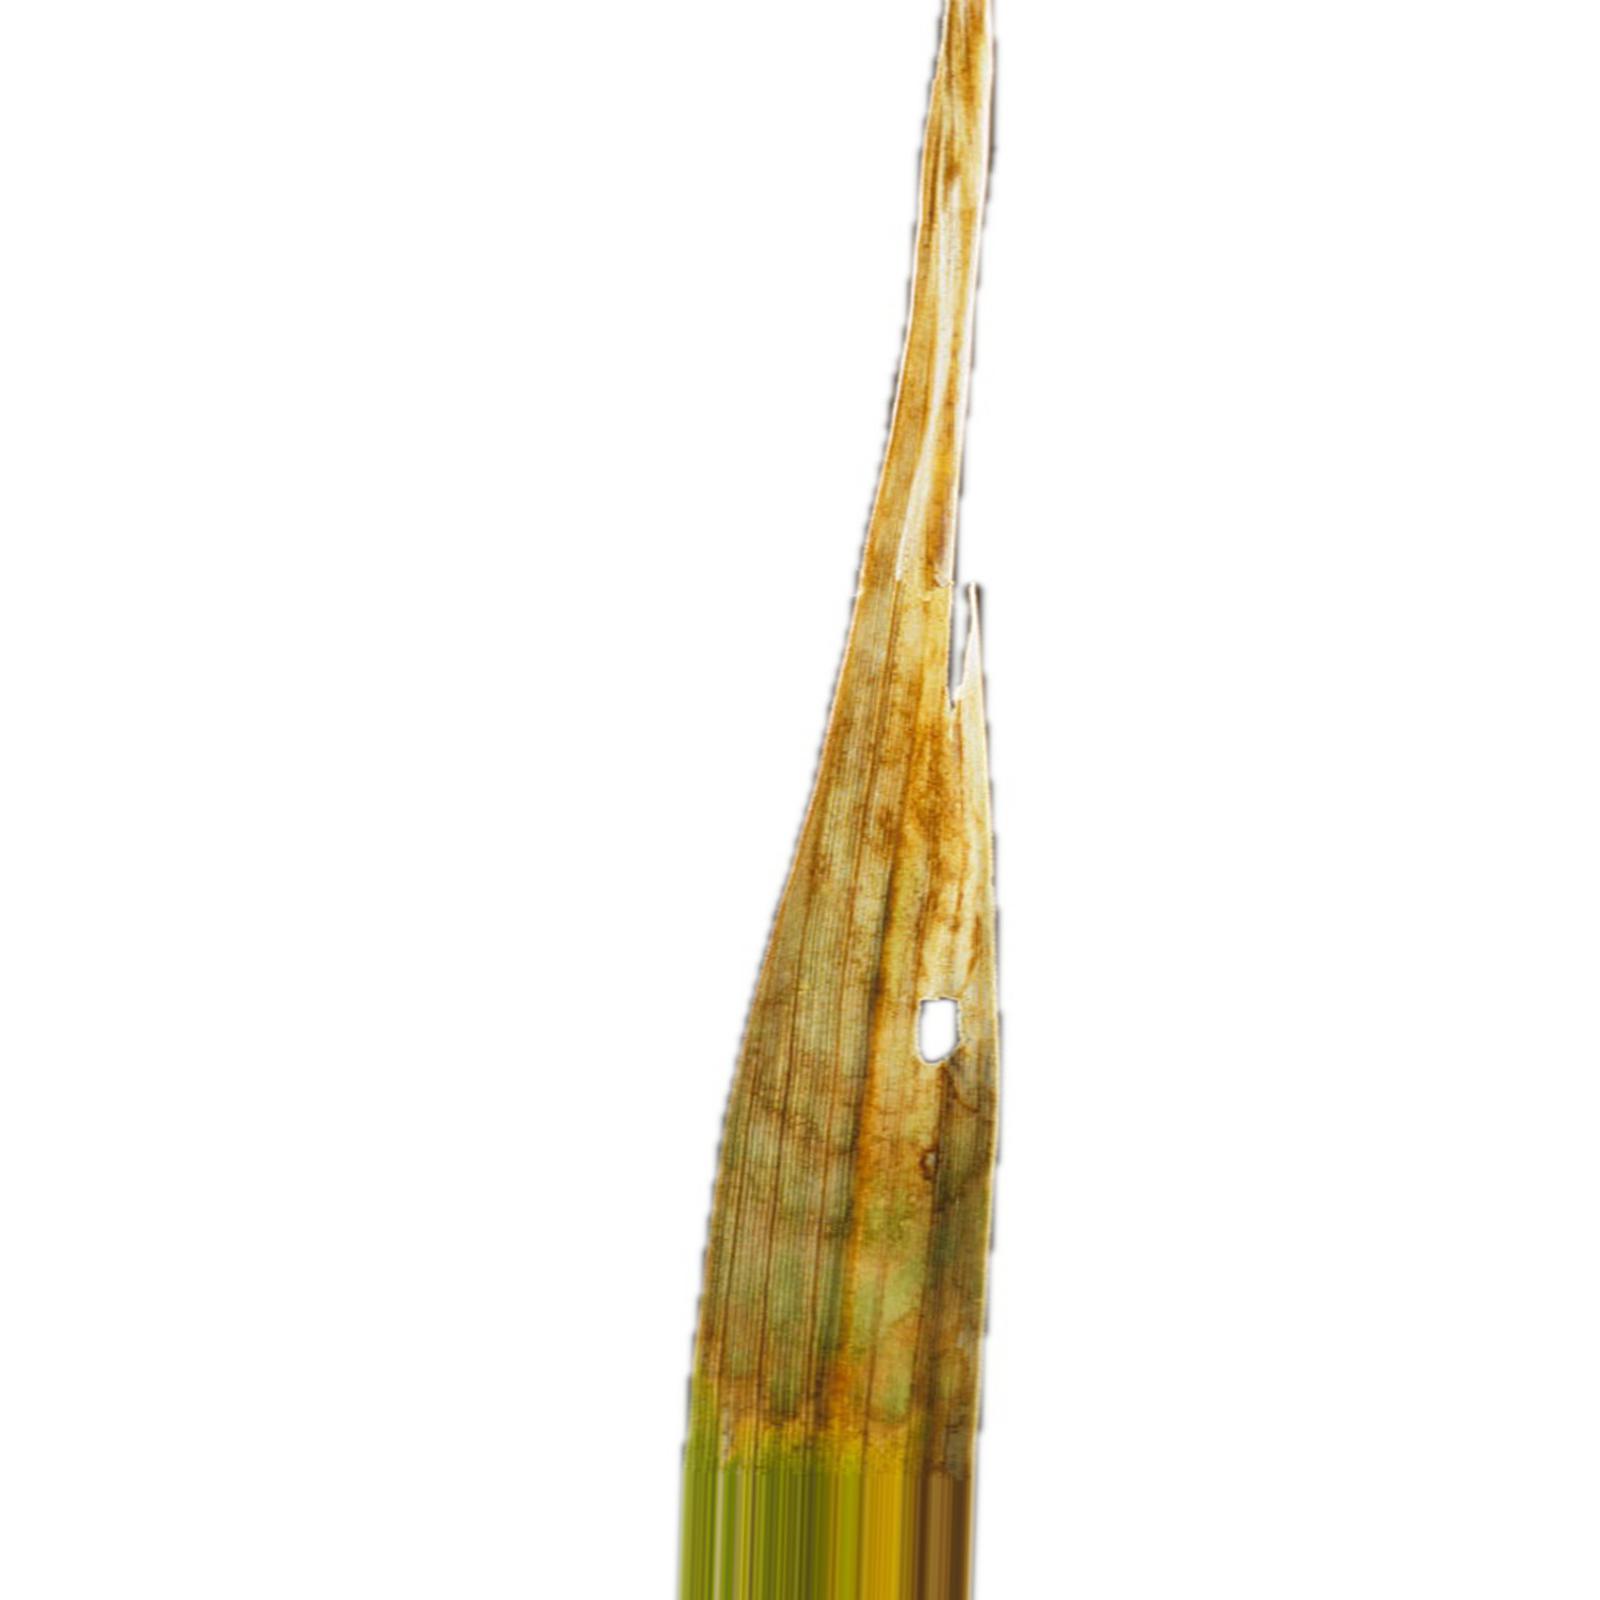
Nhãn: Bệnh Cháy lá ( Leaf scald )